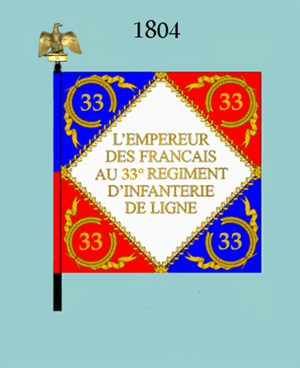
Drapeau du 33e RI de 1804 à 1812